T3 Technion Technology Transfer

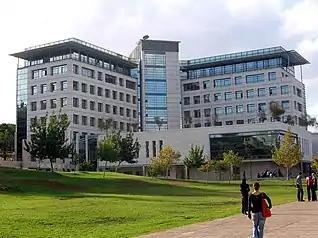
The Technion Computer Science Faculty.

T3 is staffed by an 11-member team whose focus is to commercialize new ideas in science and technology from Technion in Israel, by finding investors and entrepreneurs to develop commercial applications. This includes licensing intellectual property and the establishment of start-up companies. The team has been described as "the private sector's gateway to Technion innovation".